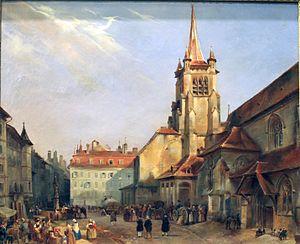
La place Saint-François est une place-carrefour de la ville vaudoise de Lausanne, en Suisse.
Lausanne est une ville suisse située sur la rive nord du lac Léman. Elle est la capitale et ville principale du canton de Vaud et le chef-lieu du district de Lausanne. Elle constitue la quatrième ville du pays en nombre d'habitants après Zurich, Genève et Bâle. Fin 2019, la commune de Lausanne compte 146 032 habitants. En 2018, l'agglomération lausannoise compte 420 757 habitants. En 2012, l'agglomération lausannoise concentre 50 % de la population et 60 % des emplois du canton de Vaud.